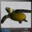
Label: turtle